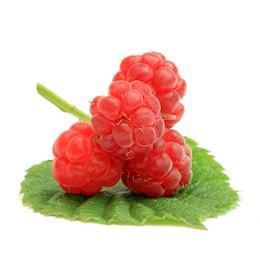
Label: raspberry